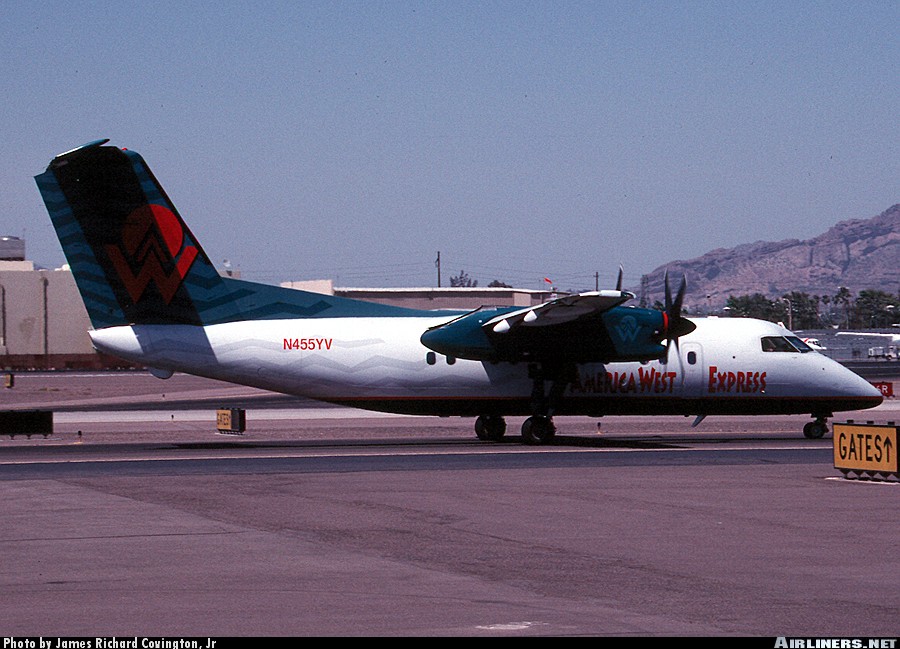
Vehicle type: Planes